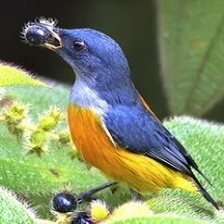
Species: YELLOW BELLIED FLOWERPECKER
Scientific name: DICAEUM MELANOXANTHUM